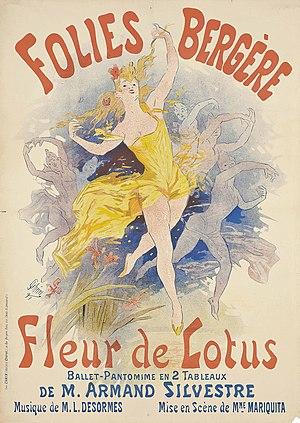
Le théâtre des Folies Bergère est une salle de spectacles parisienne inaugurée le 2 mai 1869.
Jules Édouard Marchand, né à Paris le 20 octobre 1859 et mort à Paris 16ᵉ le 8 février 1905, est un directeur de salles de spectacles parisiennes et directeur artistique dans la seconde moitié du XIXᵉ siècle.